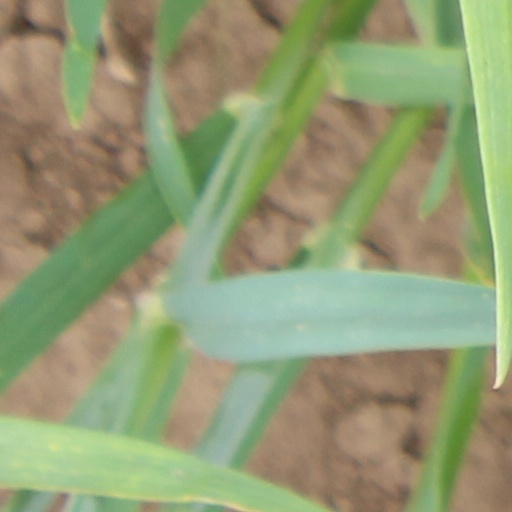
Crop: wheat